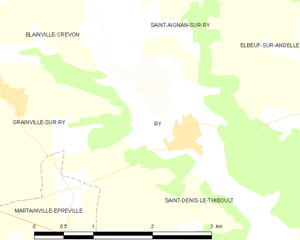
Carte des communes françaises Ry